Dragongate

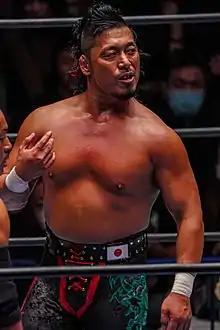
Shingo Takagi

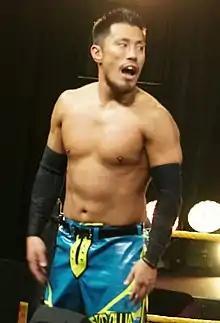
Akira Tozawa

The following is a list of Japanese wrestlers who have graduated from the Dragongate Dojo in Kobe, along with the USA Dojo in Houston, Texas. Graduates are regarded as Trueborn, having been trained in the Dragon System exclusively through Dragongate as opposed to the Último Dragón Gym. They are listed in alphabetical order.